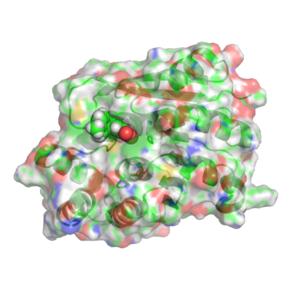
Le tolcapone est un médicament utilisé pour traiter la maladie de Parkinson. Il s'agit d'un inhibiteur sélectif, puissant et réversible de type nitrocatéchol de l'enzyme catéchol-méthyltransférase. Sa toxicité hépatique importante a été démontré, ce qui a conduit à la suspension des autorisations de mise sur le marché dans un certain nombre de pays.